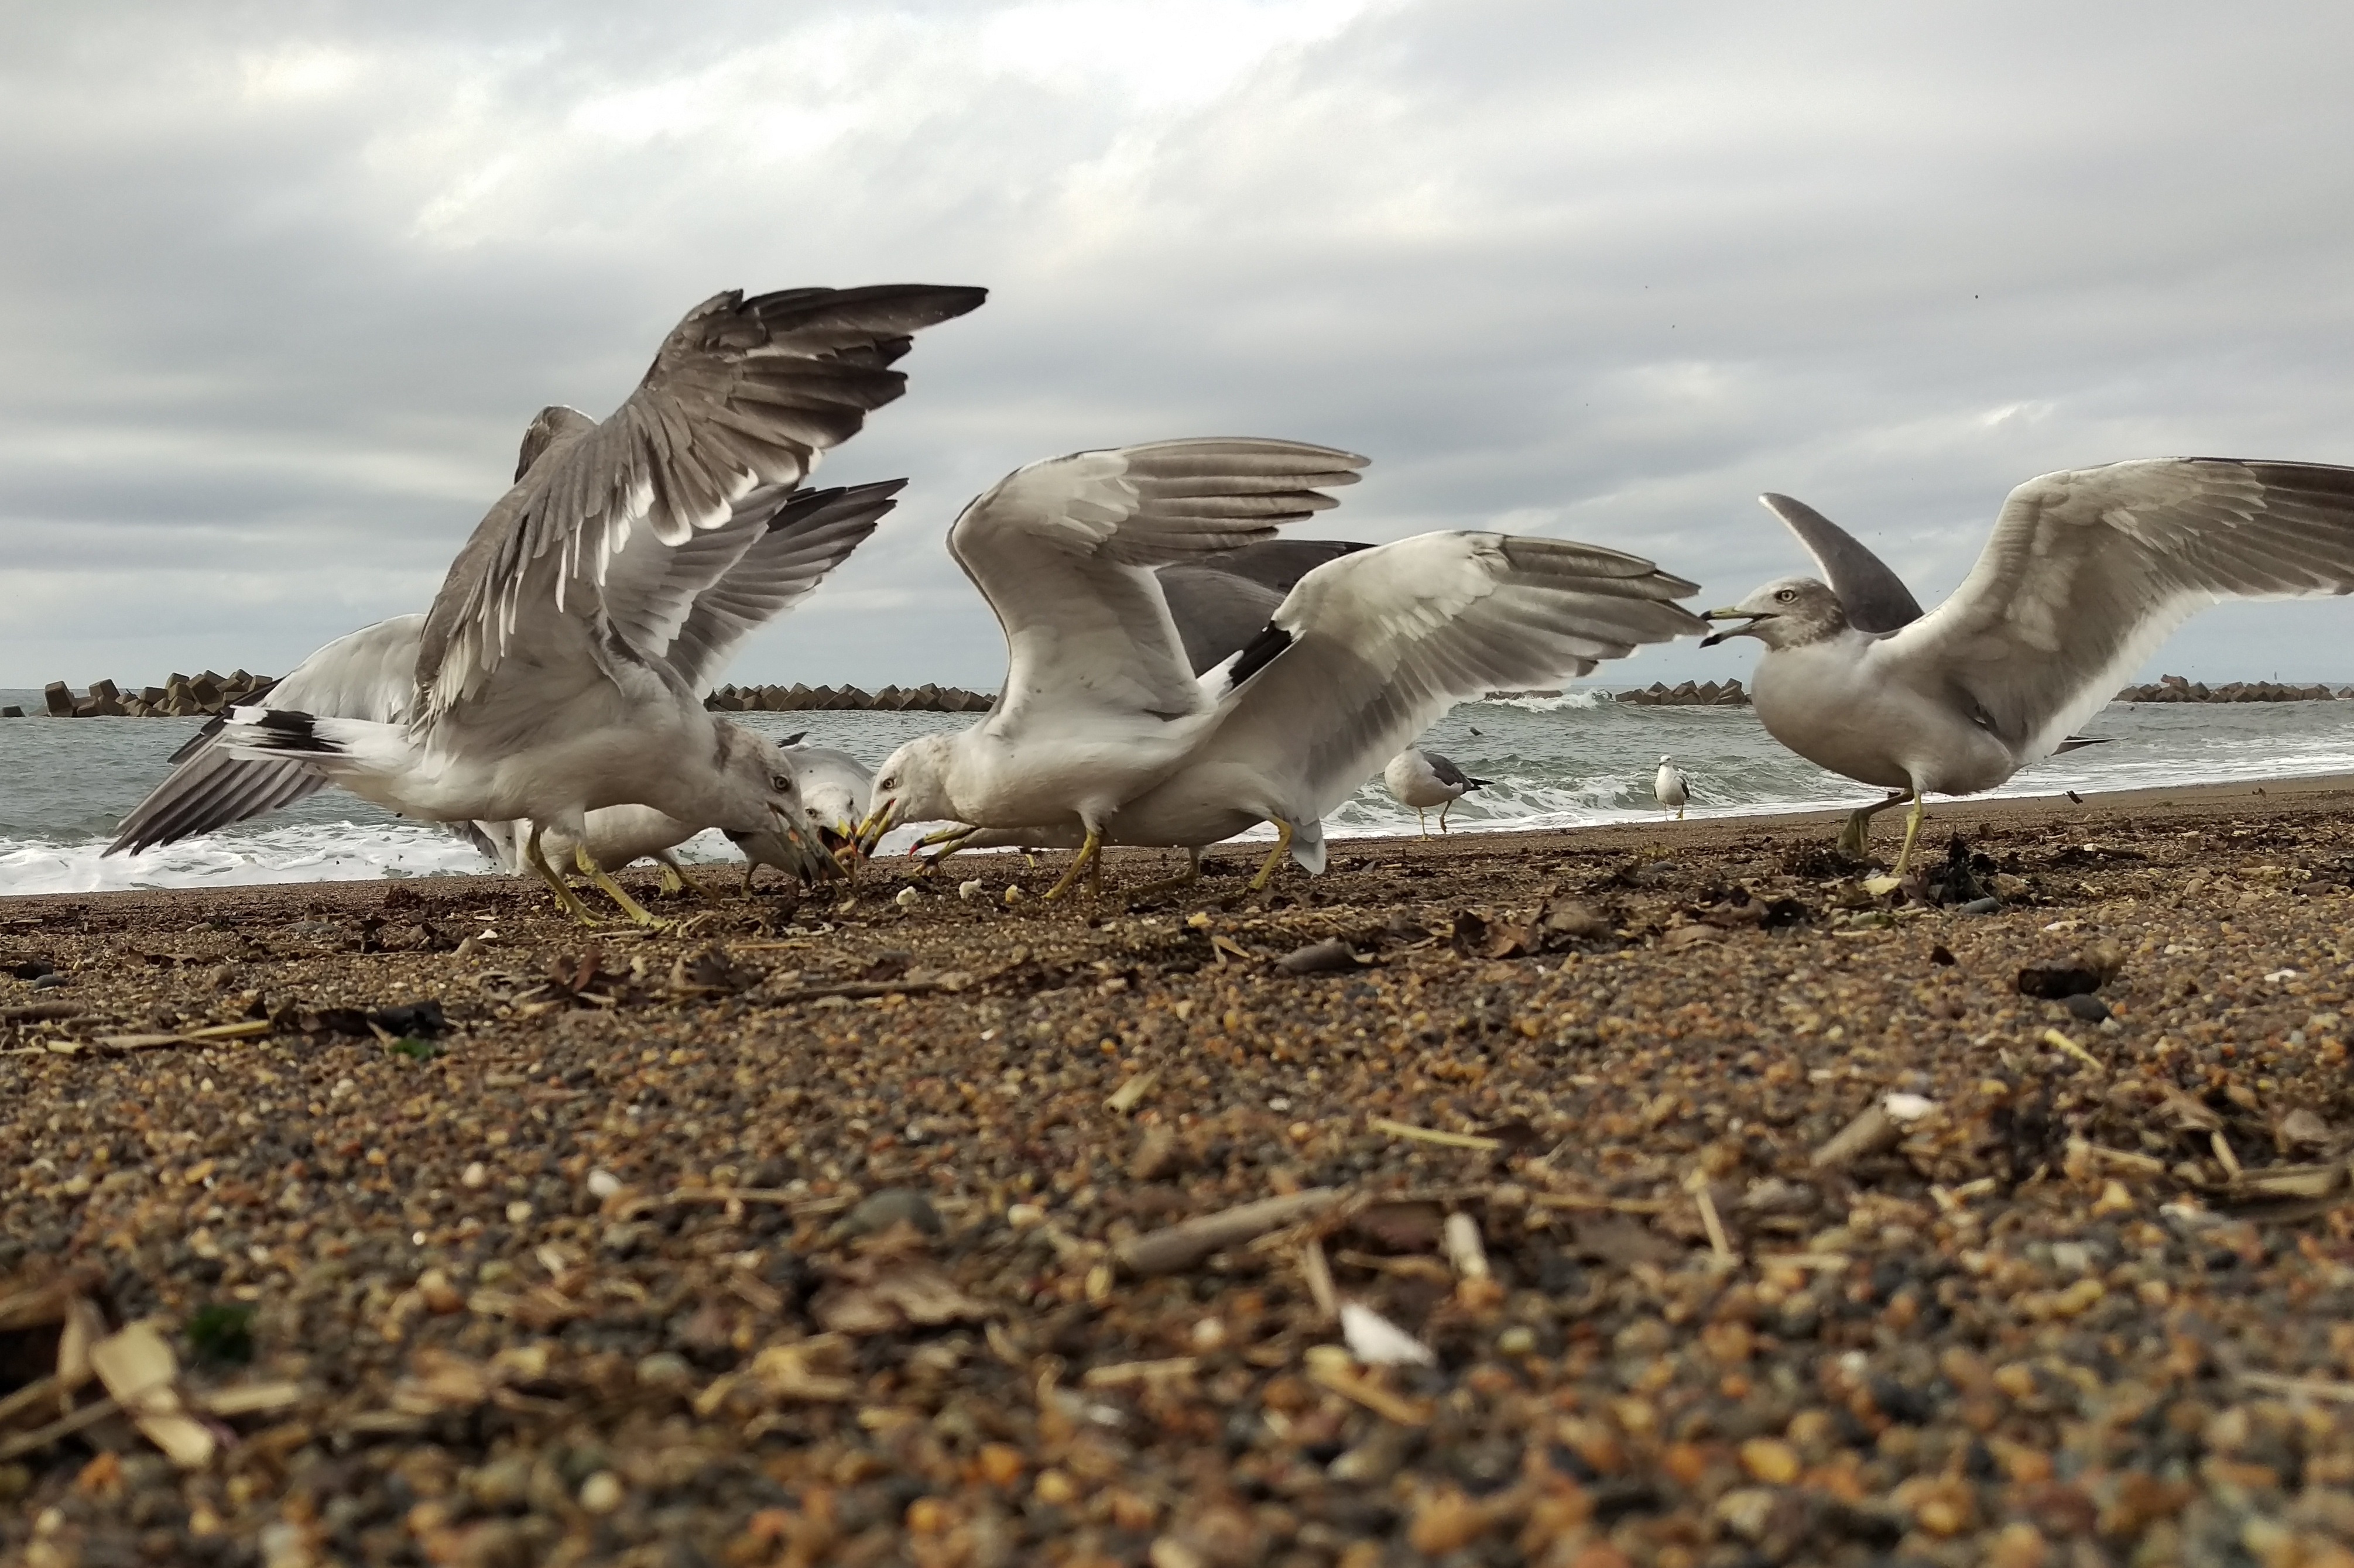
beach, landscape, sea, bird, wing, seabird, seagull, wildlife, gull, natural, breakfast, fauna, wild animal, vertebrate, shorebird, sandpiper, wild birds, sea gull, charadriiformes, european herring gull, birds of the sea